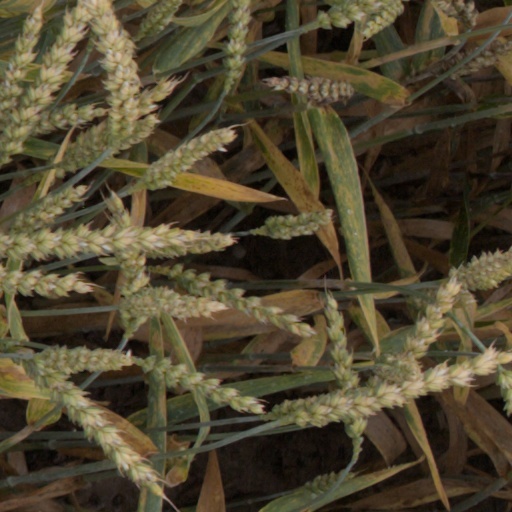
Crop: wheat